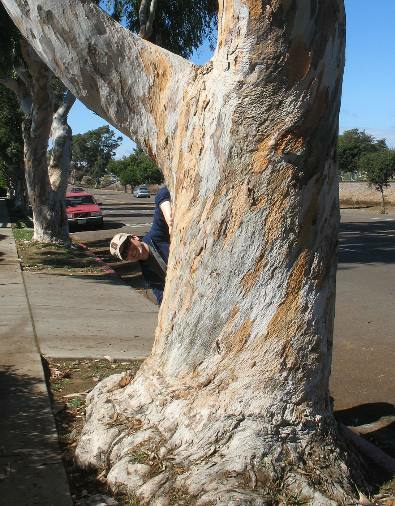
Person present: Yes